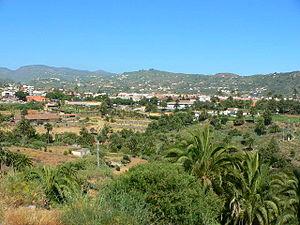
Santa Brígida est une commune de la communauté autonome des Îles Canaries en Espagne. Elle est située au nord-est de l'île de Grande Canarie dans la province de Las Palmas.